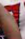
Number: 7